Odžaklija

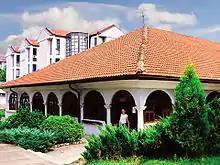
The church

The Odžaklija church ("Chimney church" also known as the Old church, Стара црква) is an early 19th-century Serbian Orthodox church located in Leskovac, Serbia.